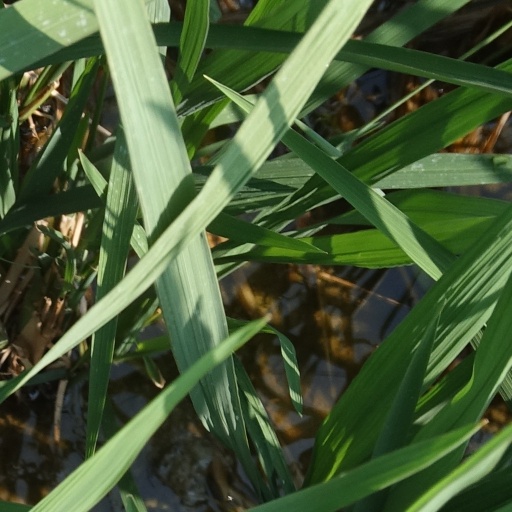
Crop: rice